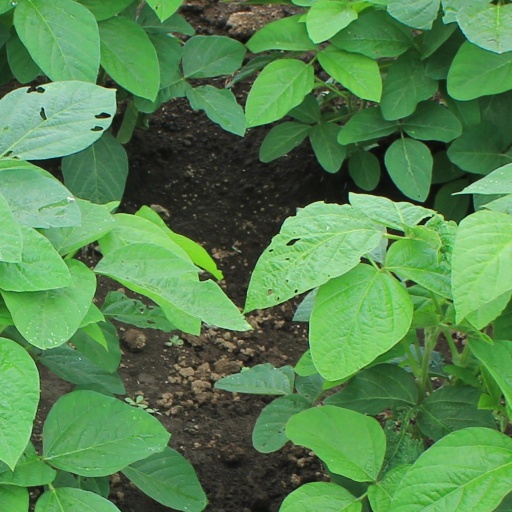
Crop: soybean